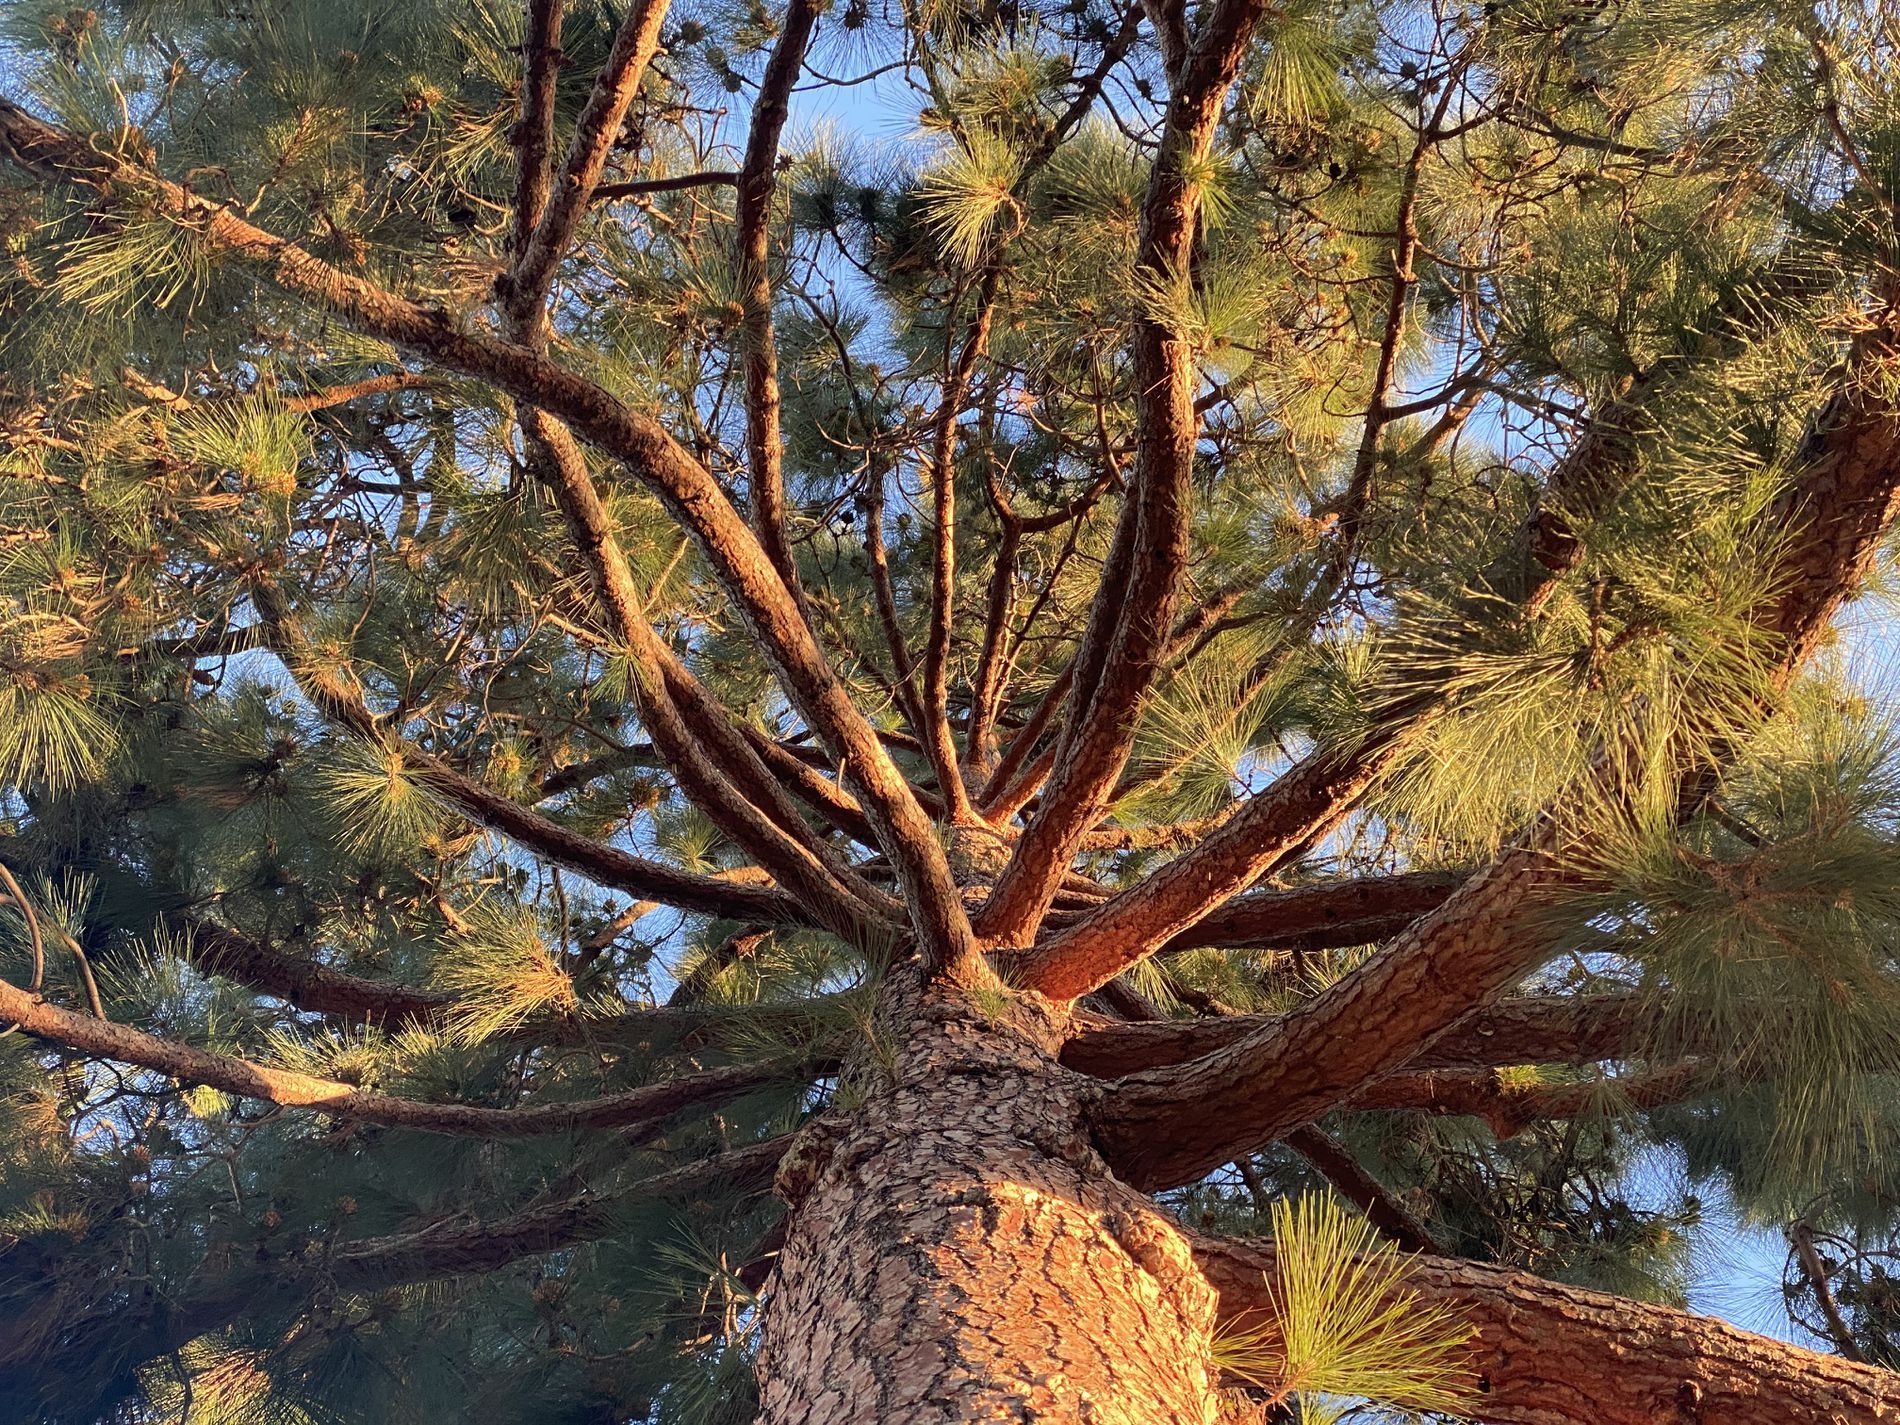
pine tree
Close-up view of the trunk and branches of a massive pine tree, as golden sunlight pierces the green leaves and blue sky.
Taken from extremely low and straight up into the crown of a colossal pine tree, the thick, brown trunk and branch-like arms heavy with dark green, needle-shaped leaves are foregrounded. Golden threads of intense sunlight filter through the leaves and illuminate some of the branches, and patches of clear blue sky appear between the branches, creating a rich natural atmosphere and mood of peace and power. The hues are warm golden brown, green, and blue with warm golden undertones. The camera work is very close-up from below, emphasizing the magnitude of the tree and how the light teases the leaves, with intense, warm natural light.
Labels: Plant, Tree, Tree Trunk, Pine, Conifer, Fir, Redwood
Camera: Apple iPhone 11 Pro Max
Lens: iPhone 11 Pro Max back triple camera 6mm f/2
Aperture: F2
Exposure: 1/122 sec
ISO: 100
Focal length: 6